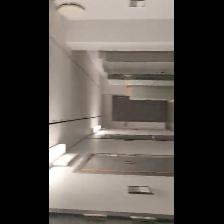
Label: NonHuman